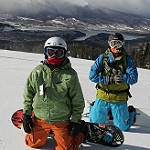
Label: mountain